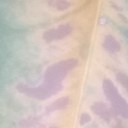
Label: Leaf_rust